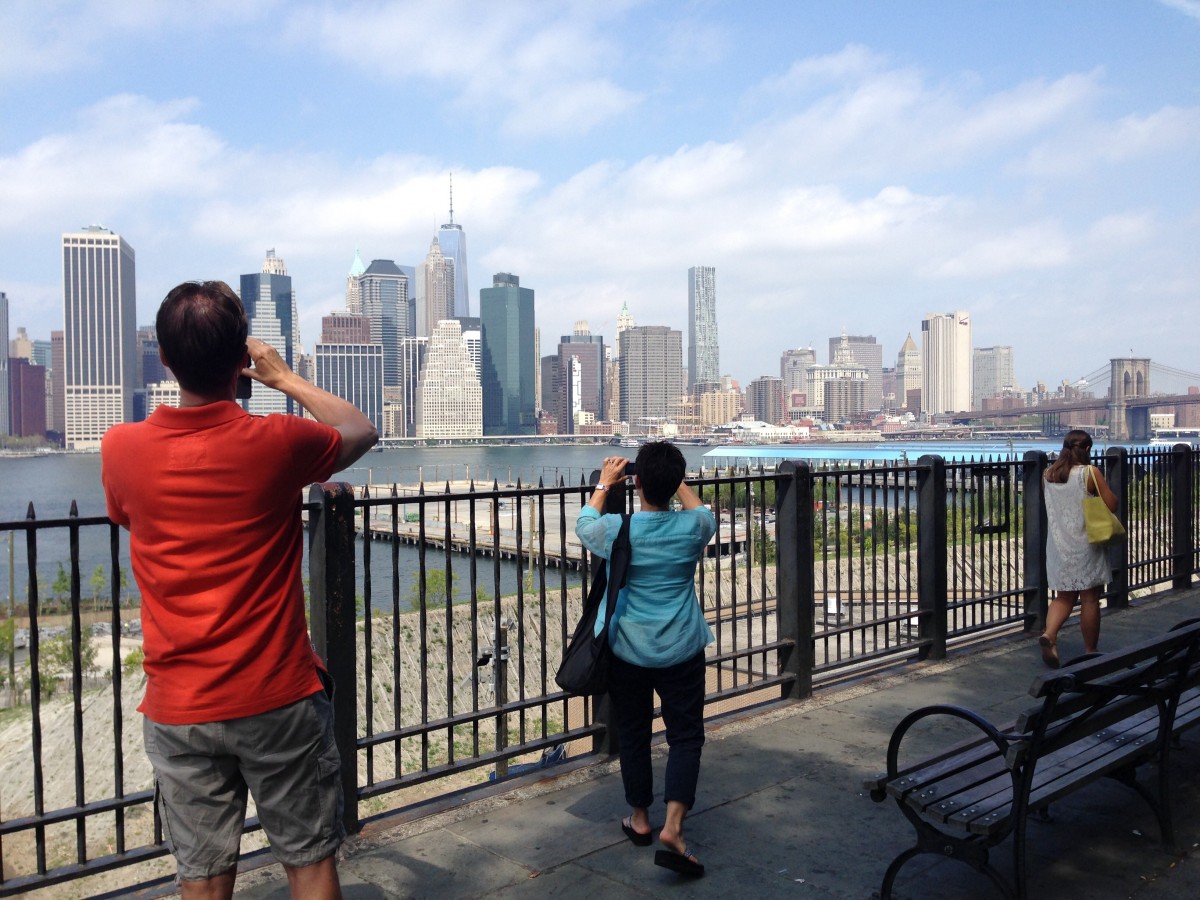
Tags: vacation, tours